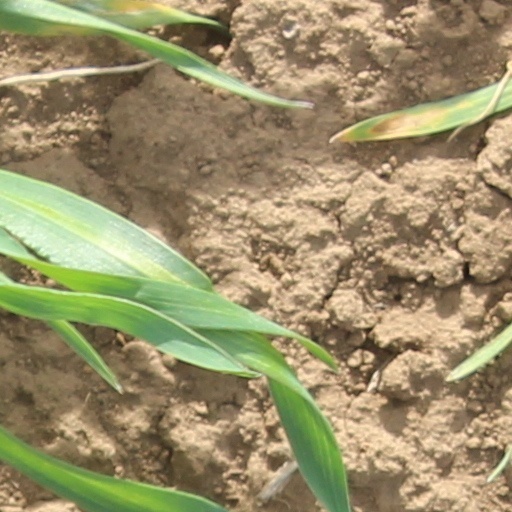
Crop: wheat